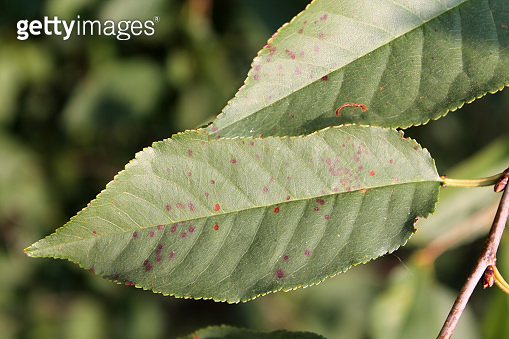
Plant: Cherry
Disease: cherry leaf spot